Bill Walton

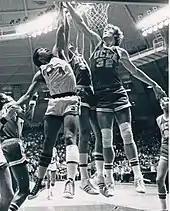
Bill Walton – UCLA, 1974

In his 87 career games at UCLA, Walton shot 65.1% from the field, averaging 20.3 points, 15.7 rebounds, and 5.5 assists. UCLA was 86–4 in Walton's three seasons.